Auckland Mounted Rifles Regiment

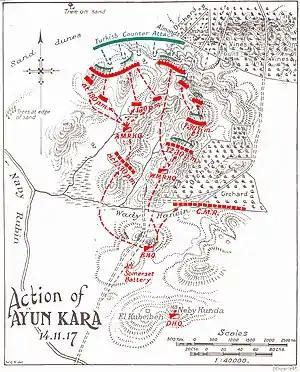
Battle of Ayun Kara

At 09:00 the regiment and the Somerset Battery RHA were ordered to attack Saba, to the east of Beersheba, positioned between the Canterbury Mounted Rifles on their right and the 3rd Light Horse Regiment on their left. The 11th Squadron, leading, advanced up a wadi under machine-gun fire, but there was plenty of cover for the men and horses. The squadron dismounted from the Turkish front line and continued on foot. The 3rd and 4th Squadrons meanwhile had ridden to within to the north, then dismounted to continue on foot. Advancing by troops, covered by their machine-guns, good progress was made. At 14:10 the regiment was ordered to assault the position. Thirty minutes later, a hill east of Saba was taken with sixty prisoners and three machine-guns. A short while later, Saba itself was captured with 132 prisoners and four machine-guns. However, the regiment had six dead and twenty-two wounded, including a squadron leader.